United States Special Operations Command

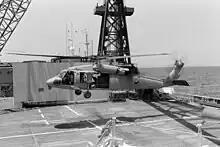
MH-60 landing on Hercules

However, implementing the provisions and mandates of the Nunn-Cohen Amendment to the National Defense Authorization Act for Fiscal Year 1987 was neither rapid nor smooth. One of the first issues to arise was the appointment of an Assistant Secretary of Defense for Special Operations and Low Intensity Conflict, whose principal duties included monitorship of special operations activities and the low-intensity conflict activities of the Department of Defense. Congress increased the number of assistant secretaries of defense from 11 to 12, but the Department of Defense still did not fill this new billet. In December 1987, Congress directed Secretary of the Army John O. Marsh to carry out the ASD (SO/LIC) duties until the Senate approved a suitable replacement. Not until 18 months after the legislation passed did Ambassador Charles Whitehouse assume the duties of ASD (SO/LIC).